C. Hayden Coffin

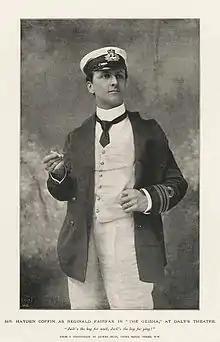
Coffin in "The Geisha"

Hayden achieved fame as Harry Sherwood in "Dorothy" (1886), which became the longest-running piece of musical theatre in history up to that time; other similar roles followed. In 1893, he joined the company of George Edwardes and starred in a series of extraordinarily successful musical comedies, including "A Gaiety Girl" (1893), "An Artist's Model" (1895), "The Geisha" (1896), "A Greek Slave" (1898), "San Toy" (1899), "A Country Girl" (1903), "Veronique" (1904), "The Girl Behind the Counter" (1906), "Tom Jones" (1907) and "The Quaker Girl" (1910).